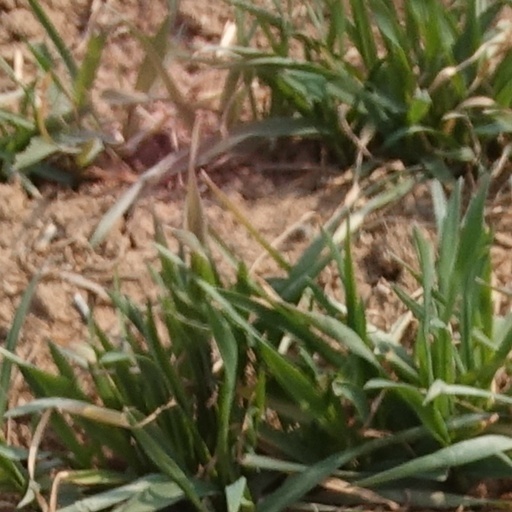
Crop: wheat